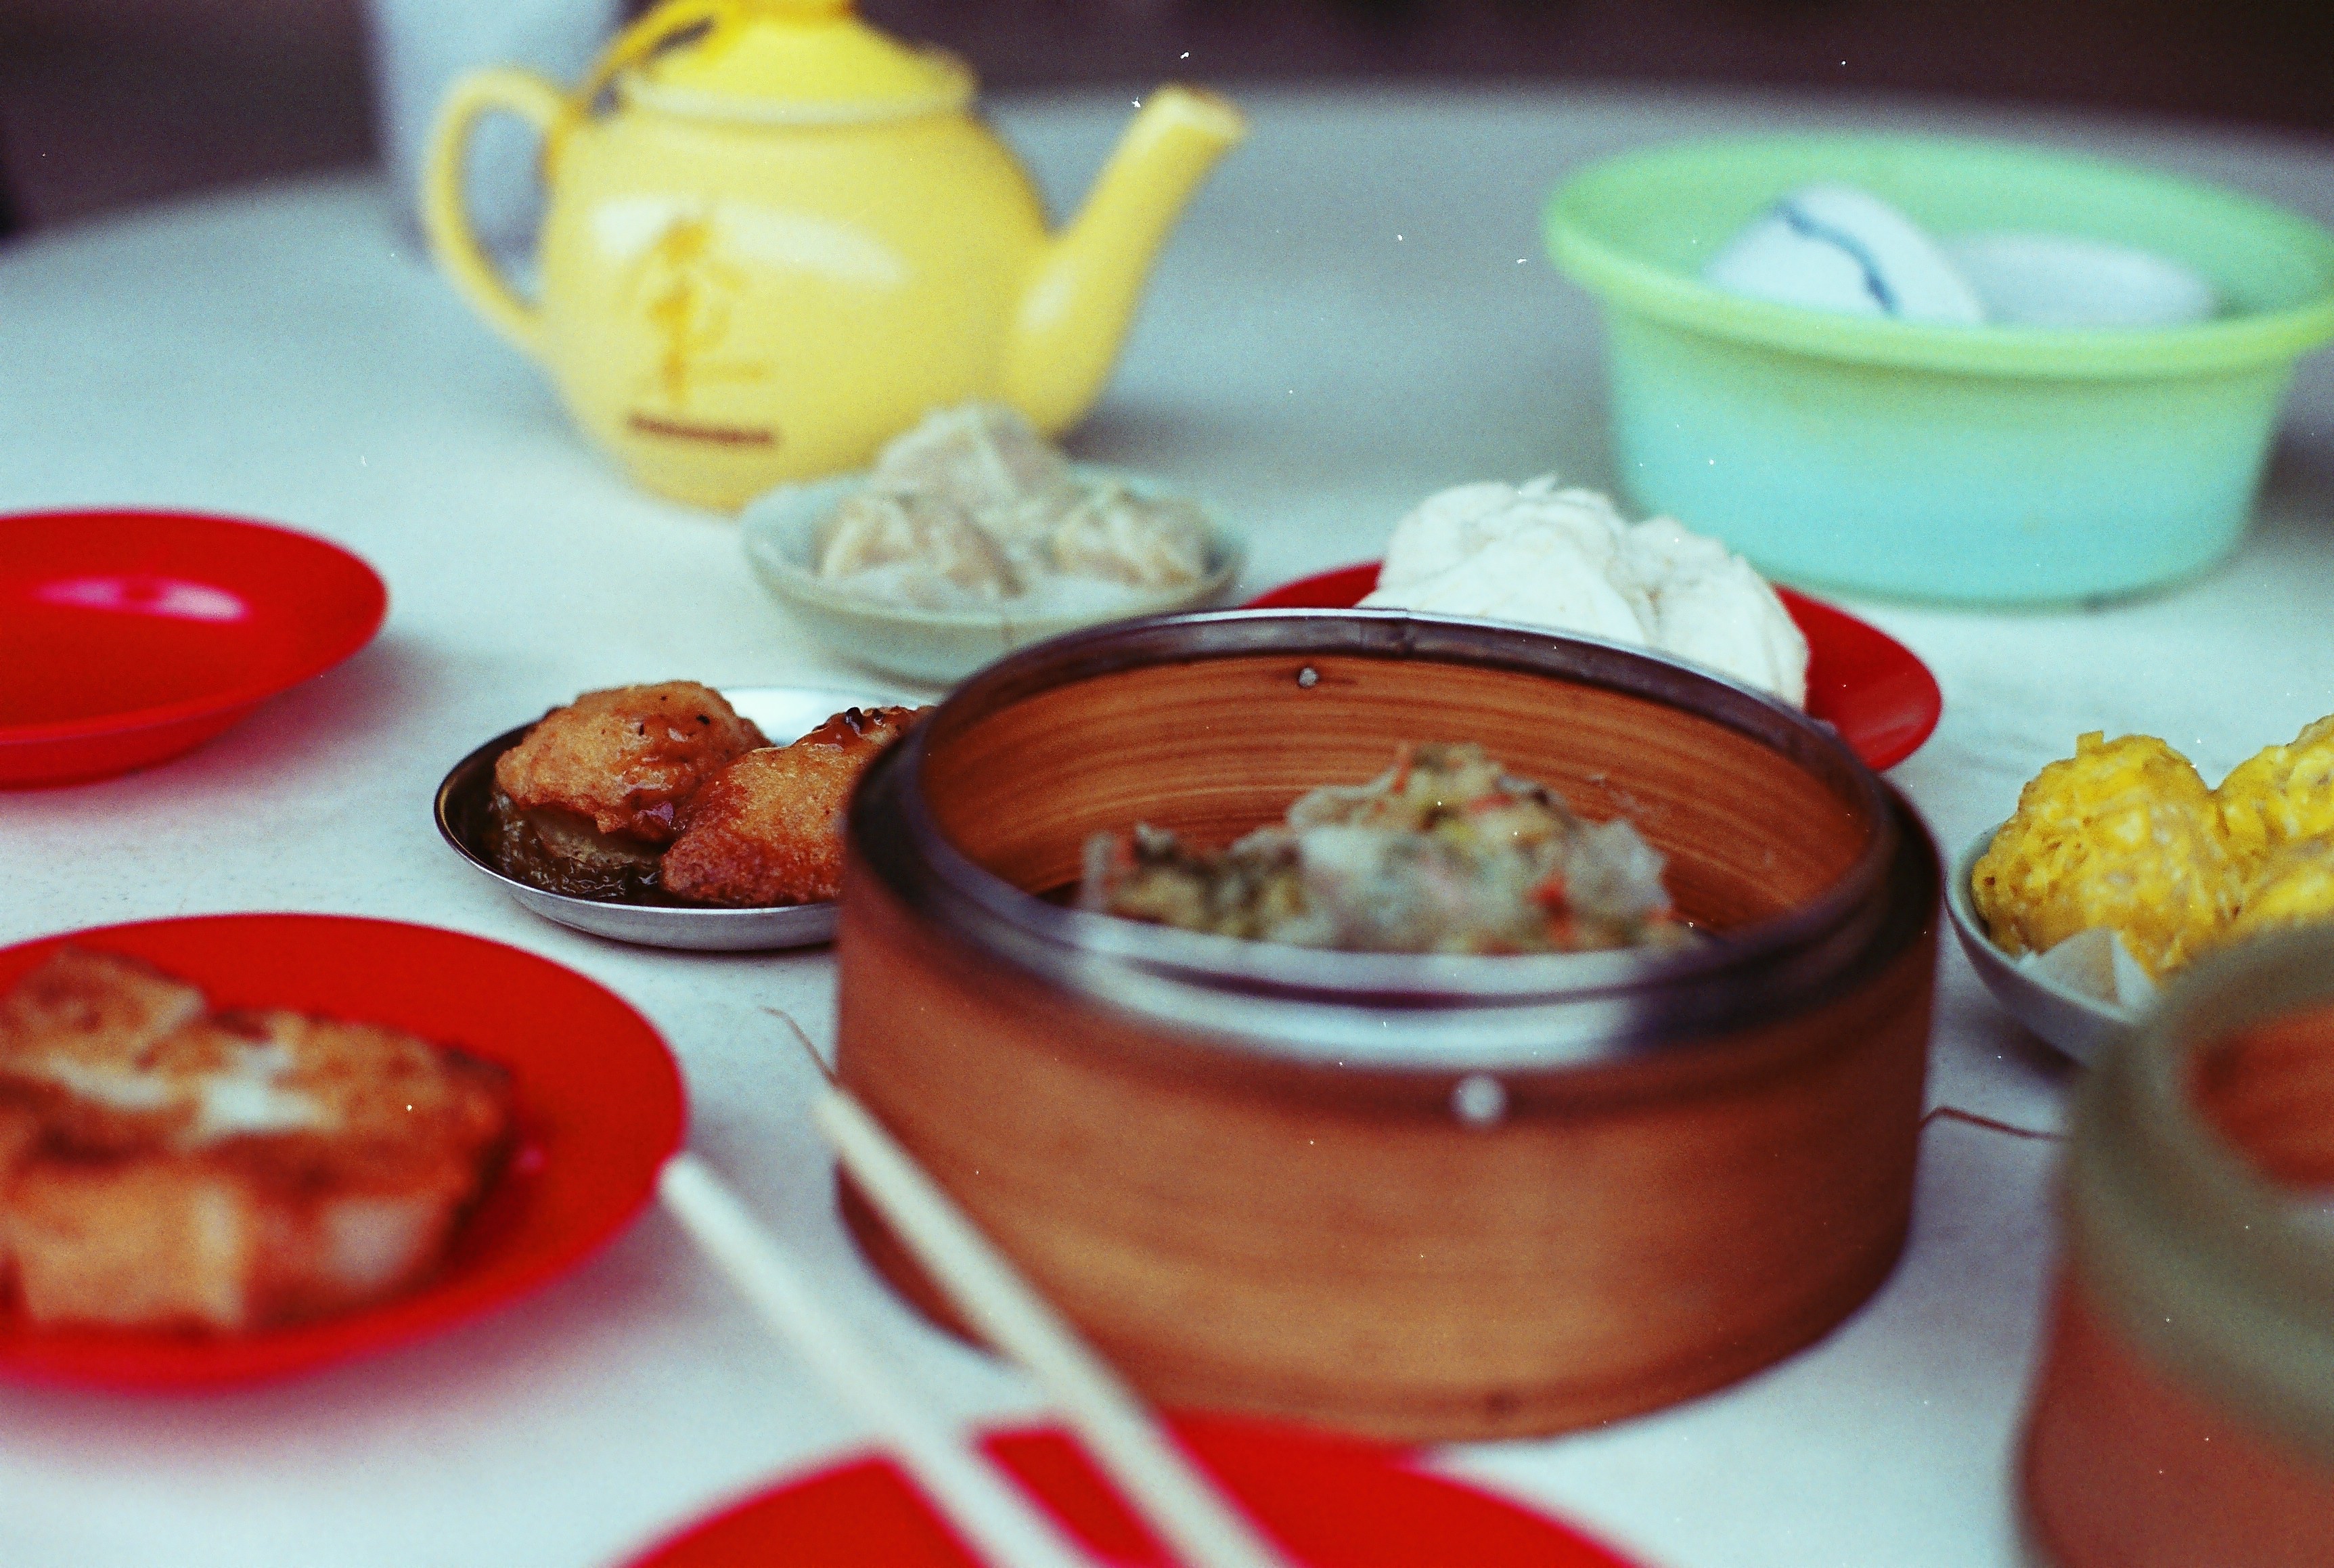
dish, meal, food, produce, breakfast, lunch, cuisine